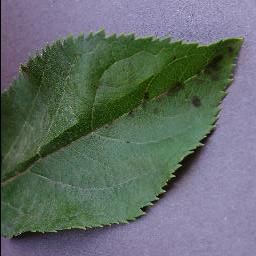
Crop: apple
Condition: scab